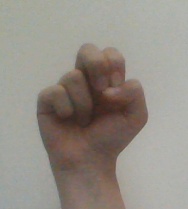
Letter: gaaf